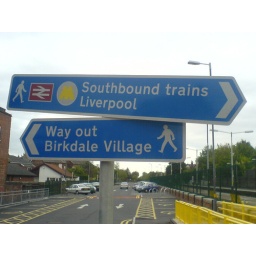
New signs and road markings in Birkdale train station car park.